Wilfrid

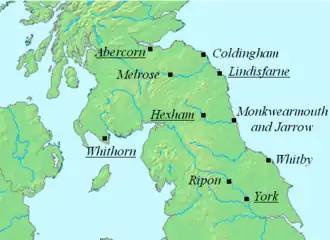
Map of Northumbria, showing the bishopric of Whithorn on the west coast, Abercorn on the north coast, Lindisfarn on the northeast coast and york in the south. The bishopric of Hexham is in the centre. The abbey of Ripon is between York and Hexham and Whitby is on the coast south of Lindisfarne.

In 677 or 678, Wilfrid and Ecgfrith quarrelled, and Wilfrid was expelled from his see. Abbess Hilda of Whitby was a leader in a faction of the Northumbrian church that disliked Wilfrid, and her close ties with Theodore helped to undermine Wilfrid's position in Northumbria. Another contributory factor in Wilfrid's expulsion was his encouragement of Æthelthryth's entry into a nunnery; he had personally given her the veil, the ceremony of entering a nunnery, on her retirement to Ely Abbey. Æthelthryth had donated the lands Wilfrid used to found Hexham Abbey, and the historian N. J. Higham argues that they had been part of the queen's dower lands, which, when Ecgfrith remarried, his new queen wanted to recover. The historian Eric John feels that Wilfrid's close ties with the Mercian kingdom also contributed to his troubles with Egfrith, although John points out that these ties were necessary for Wilfrid's monastic foundations, some of which were in Mercia. Wilfrid not only lost his diocese, he lost control of his monasteries as well.